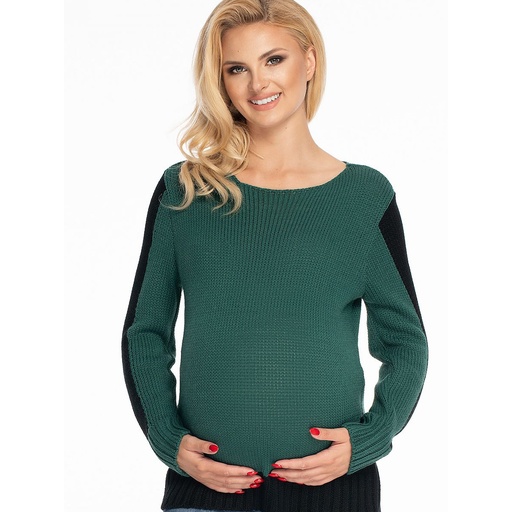
Pregnancy sweater model 147498 PeeKaBoo
Classic sweater with a boat neck finish. Long-sleeved sweater with decorative inserts on the sides. Acrylic 100 % Size Total length Chest one-size-fits-all 65 cm 100 cm
Brand: PeeKaBoo
Category: Apparel & Accessories > Clothing > Maternity Clothing > Maternity Tops